Aly Raisman

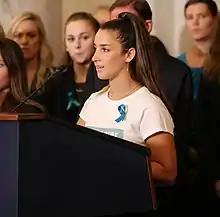
Raisman speaks at a June 2018 event at the United States Capitol featuring her and fellow USA Gymnastics sex abuse survivors

In November 2017, Raisman came forward as one of the many victims sexually abused by the former Olympic team physician, Larry Nassar, starting from the age of 15. On January 19, 2018, she was one of several victims that read impact statements at Nassar's sentencing. On February 28, 2018, she filed a lawsuit against USA Gymnastics and the USOC, claiming both organizations "knew or should have known" about the ongoing abuse. On May 16, 2018, it was announced that Raisman and the other survivors of the USA Gymnastics sexual abuse scandal would be awarded the Arthur Ashe Courage Award. She appeared in the Maroon 5 music video "Girls Like You" featuring Cardi B, wearing a T-shirt with the words "Always Speak Your Truth". On September 24, 2021, "Aly Raisman: Darkness to Light", a documentary on her healing from the sexual abuse, aired on Lifetime.